Sgt. Fury & his Howling Commandos: Shotgun Opera

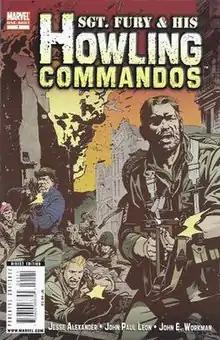
Cover by John Paul Leon.

Sgt. Fury & his Howling Commandos: Shotgun Opera also known as simply Shotgun Opera or Sgt. Fury and his Howling Commandos, Vol. 2 is a 2009 comic book one-shot published by Marvel Comics. The story was written by Jesse Alexander and drawn by John Paul Leon.